Titanic

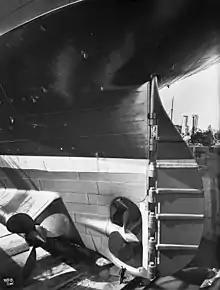
s rudder with central and port wing propellers; the man at the bottom shows scale.

"Titanic" propulsion was supplied by three main engines—two reciprocating four-cylinder, triple-expansion steam engines and one centrally placed low-pressure Parsons turbine—each driving a propeller. The two reciprocating engines had a combined output of . The output of the steam turbine was . The White Star Line had used the same combination of engines on an earlier liner, , where it had been a great success. It provided a good combination of performance and speed; reciprocating engines by themselves were not powerful enough to propel an "Olympic"-class liner at the desired speeds, while turbines were sufficiently powerful but caused uncomfortable vibrations, a problem that affected the all-turbine Cunard liners and . By combining reciprocating engines with a turbine, fuel usage could be reduced and motive power increased, while using the same amount of steam.